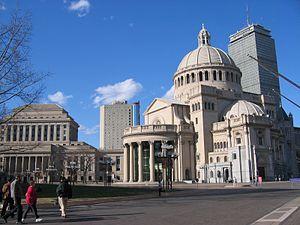
Boston [bɔstɔ̃] ou [bɔstɔn] est la capitale et la plus grande ville de l’État du Massachusetts et de la région de Nouvelle-Angleterre, dans le nord-est des États-Unis. La ville compte 673 184 habitants selon le bureau du recensement fédéral de 2016, et la zone métropolitaine de Boston-Cambridge-Quincy en concentre environ 4 628 910, ce qui fait d'elle la dixième agglomération des États-Unis. Elle constitue le nord de la mégalopole du Nord-Est des États-Unis, communément appelée BosWash, qui s'étend de Boston à Washington en passant par New York. La ville est traversée par le fleuve Charles, un fleuve côtier qui se jette dans le Boston Harbor, un estuaire au fond de la baie du Massachusetts sur les bords duquel la ville s'est construite. Centre économique et culturel de la Nouvelle-Angleterre, Boston est connu pour l'excellence de ses universités, notamment l'université Harvard et le Massachusetts Institute of Technology, situés dans la ville voisine de Cambridge.